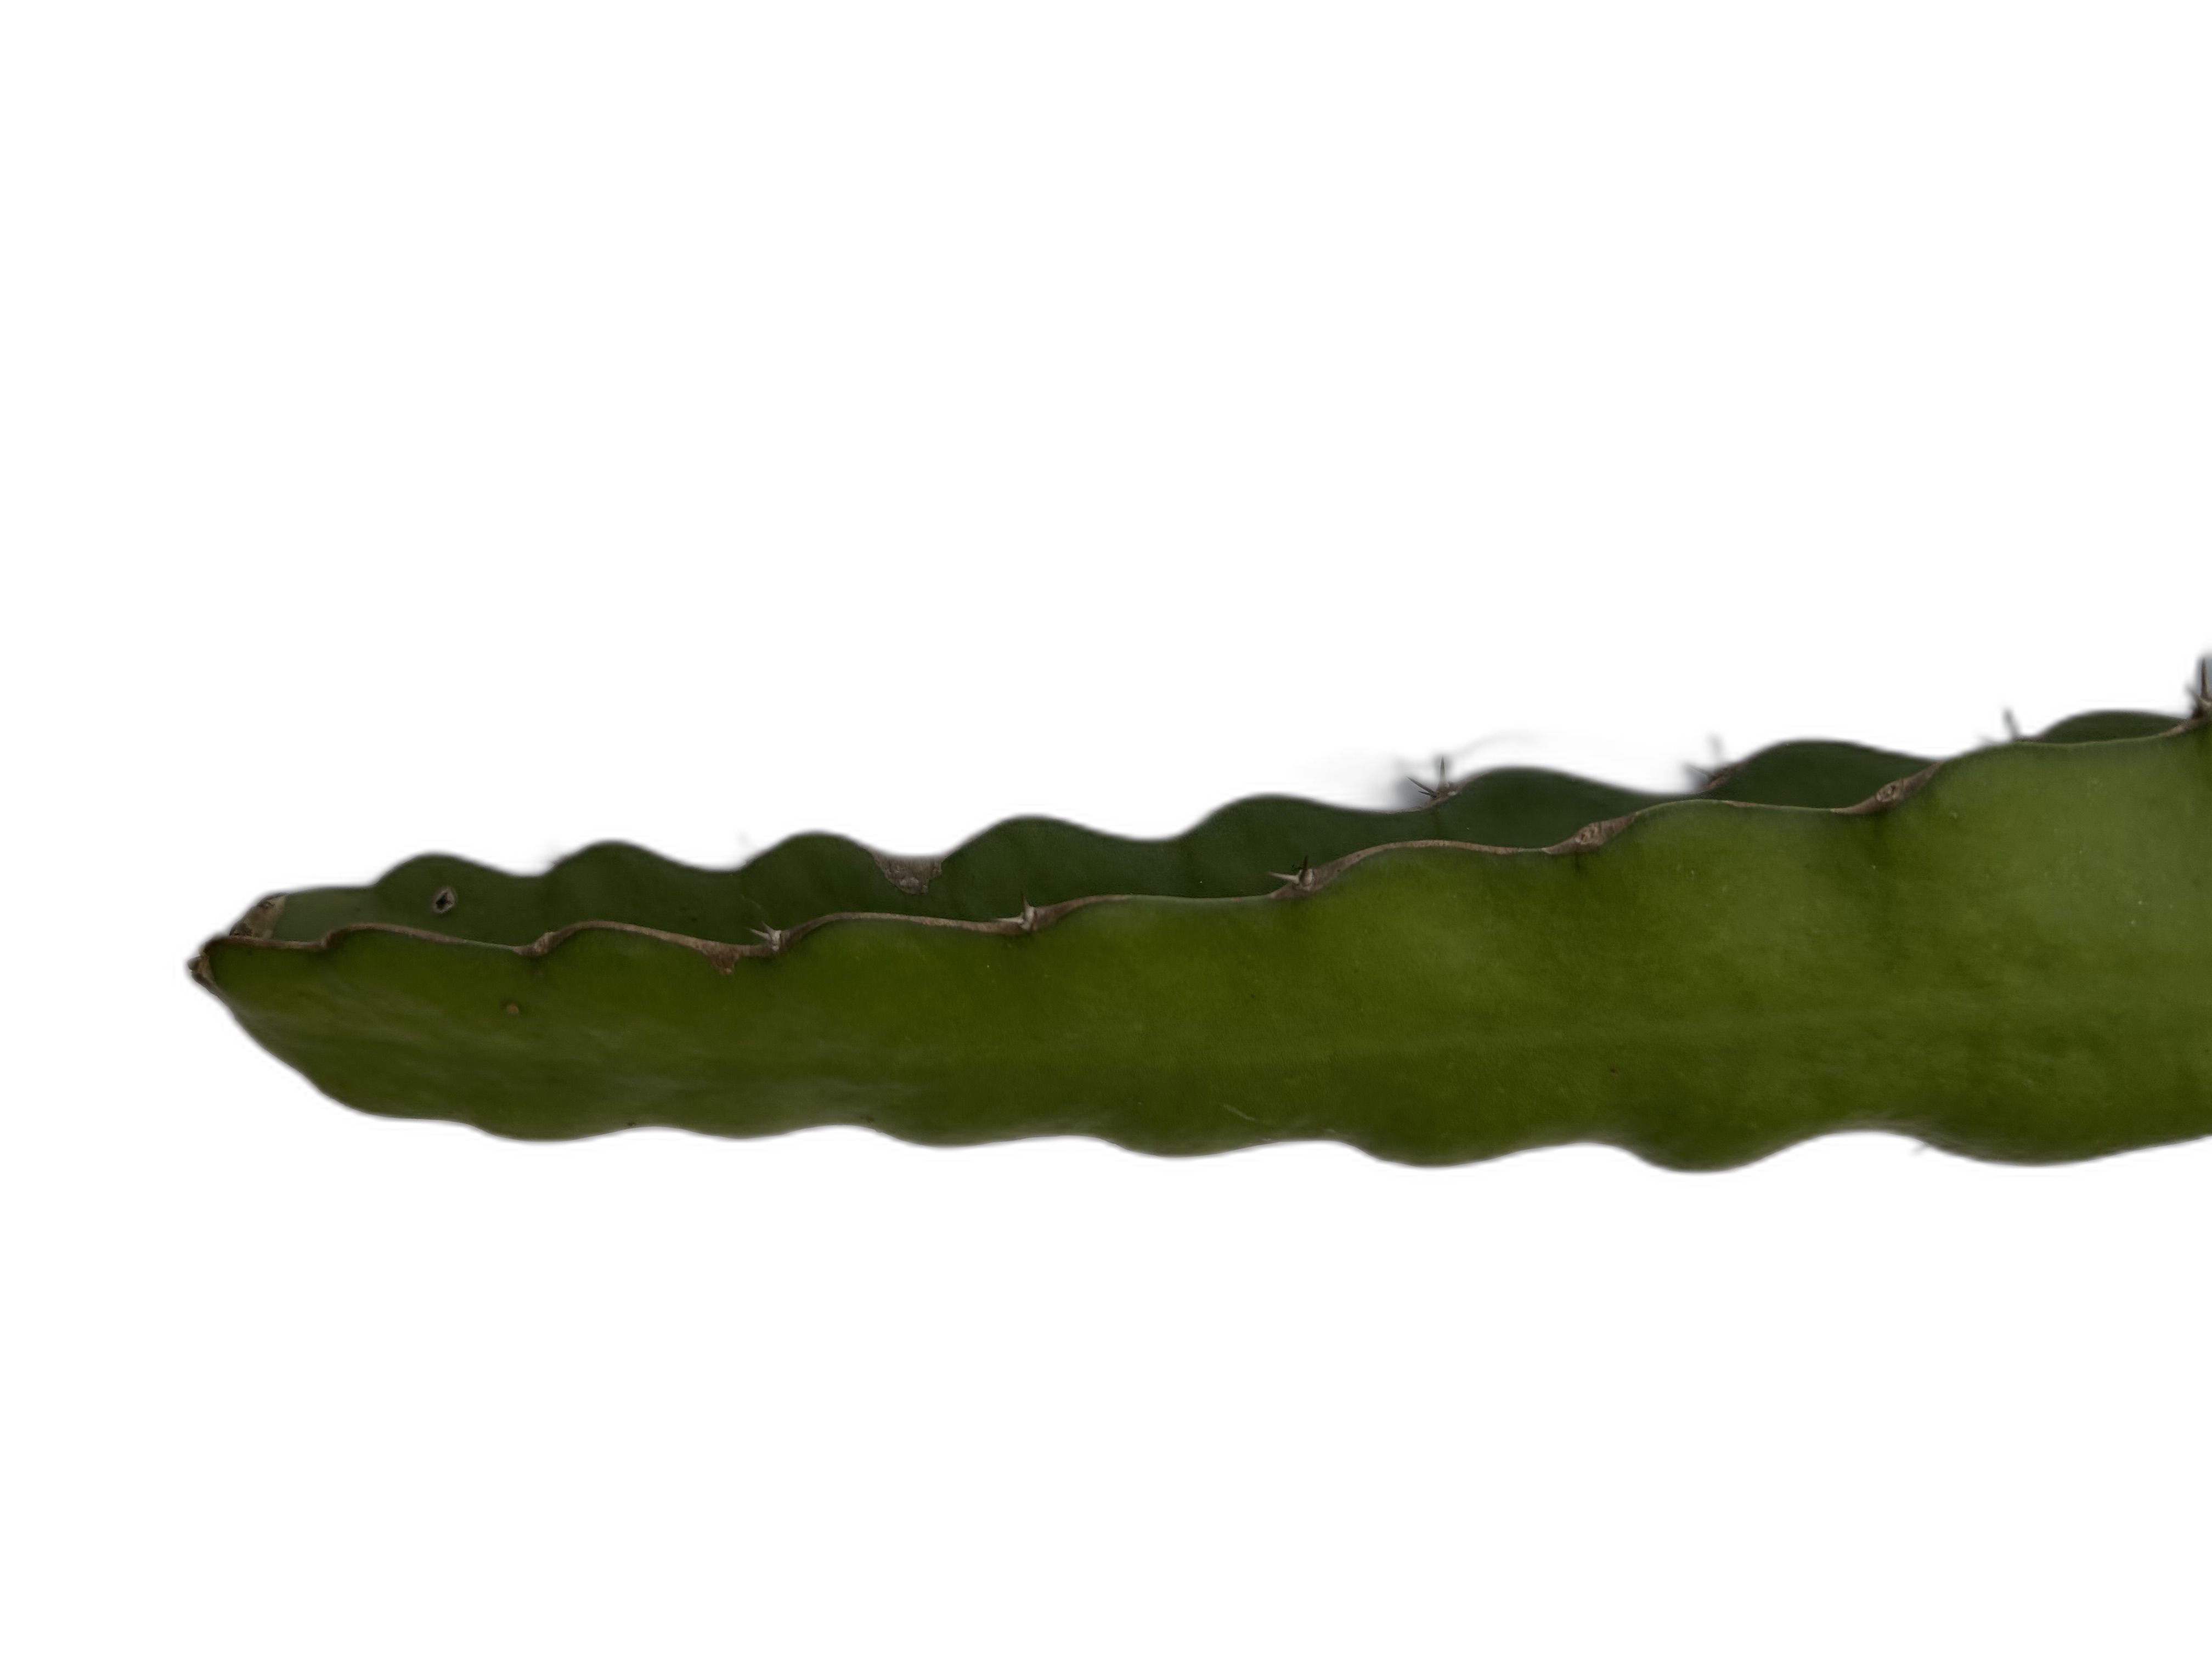
Label: Good leaf